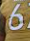
Number: 6